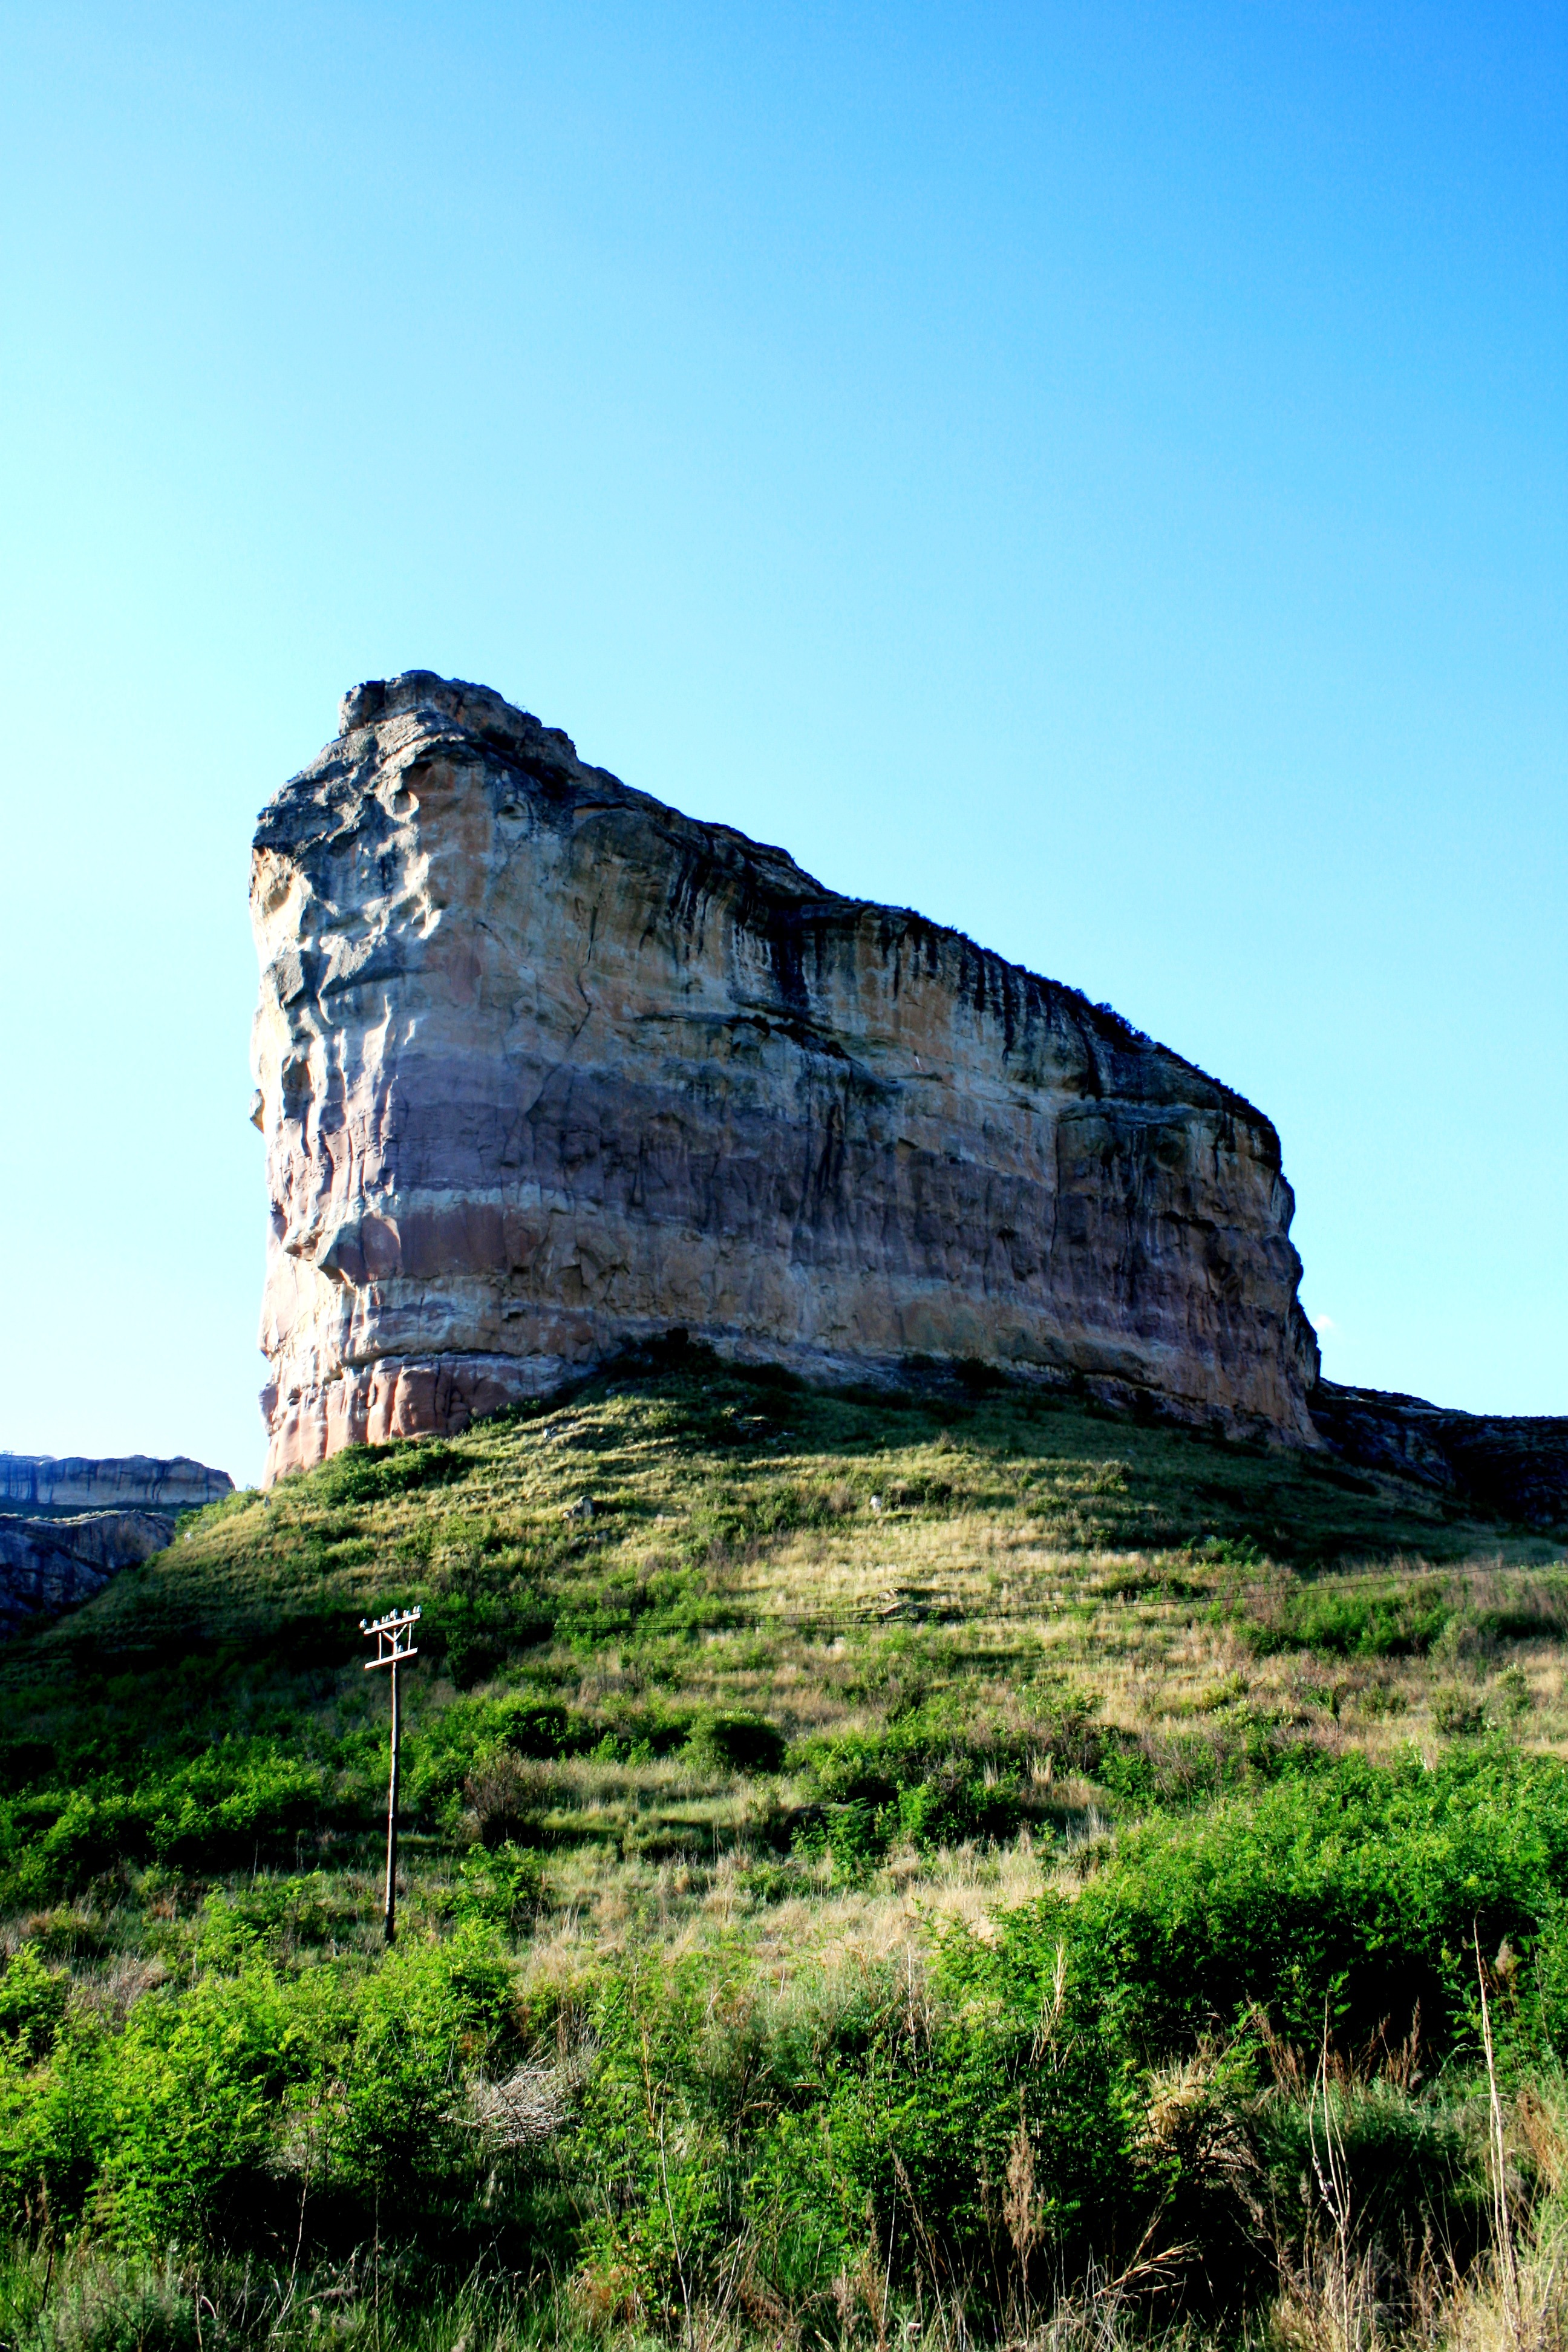
landscape, sea, coast, rock, mountain, sky, hill, formation, cliff, landmark, fortification, terrain, geology, ruins, badlands, tall, slim, green grass, stand alone, large rock, flat topped, layered sandstone, white and browns, sloping terrain